John Burley

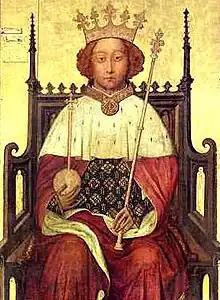
Richard II, whose elevated view of royal power was strongly opposed by Arundel.

Edmund de Ludlow was also a feoffee of Sir Richard and presumably a close relative. John Burley also acted with him for more humble clients. For example, as feoffees they assisted Philip Herthale with the inheritance of a mere garden in Ashford Carbonell. However, things clearly did not go smoothly with Edmund and on 30 July 1390 Sir Richard replaced him with a chaplain, John de Stretton. Edmund was aggrieved and took his case to the Arches Court, which found in his favour. Subsequently, he alleged that Burley and Sir Richard's retinue had nevertheless physically expelled him from his benefice. Sir Richard died before the suit came to court: Edmund possibly prevailed, as someone of his name was also incumbent at Wistanstow later in the decade.